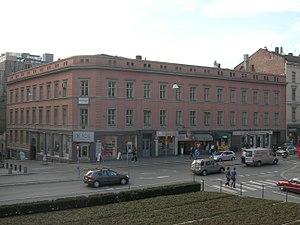
J.H. Nebelong / Værker
Malthegården eller Maltheby
Johan Henrik Nebelong var en dansk arkitekt, virksom i Danmark og Norge. Hans broder N.S. Nebelong var også arkitekt.